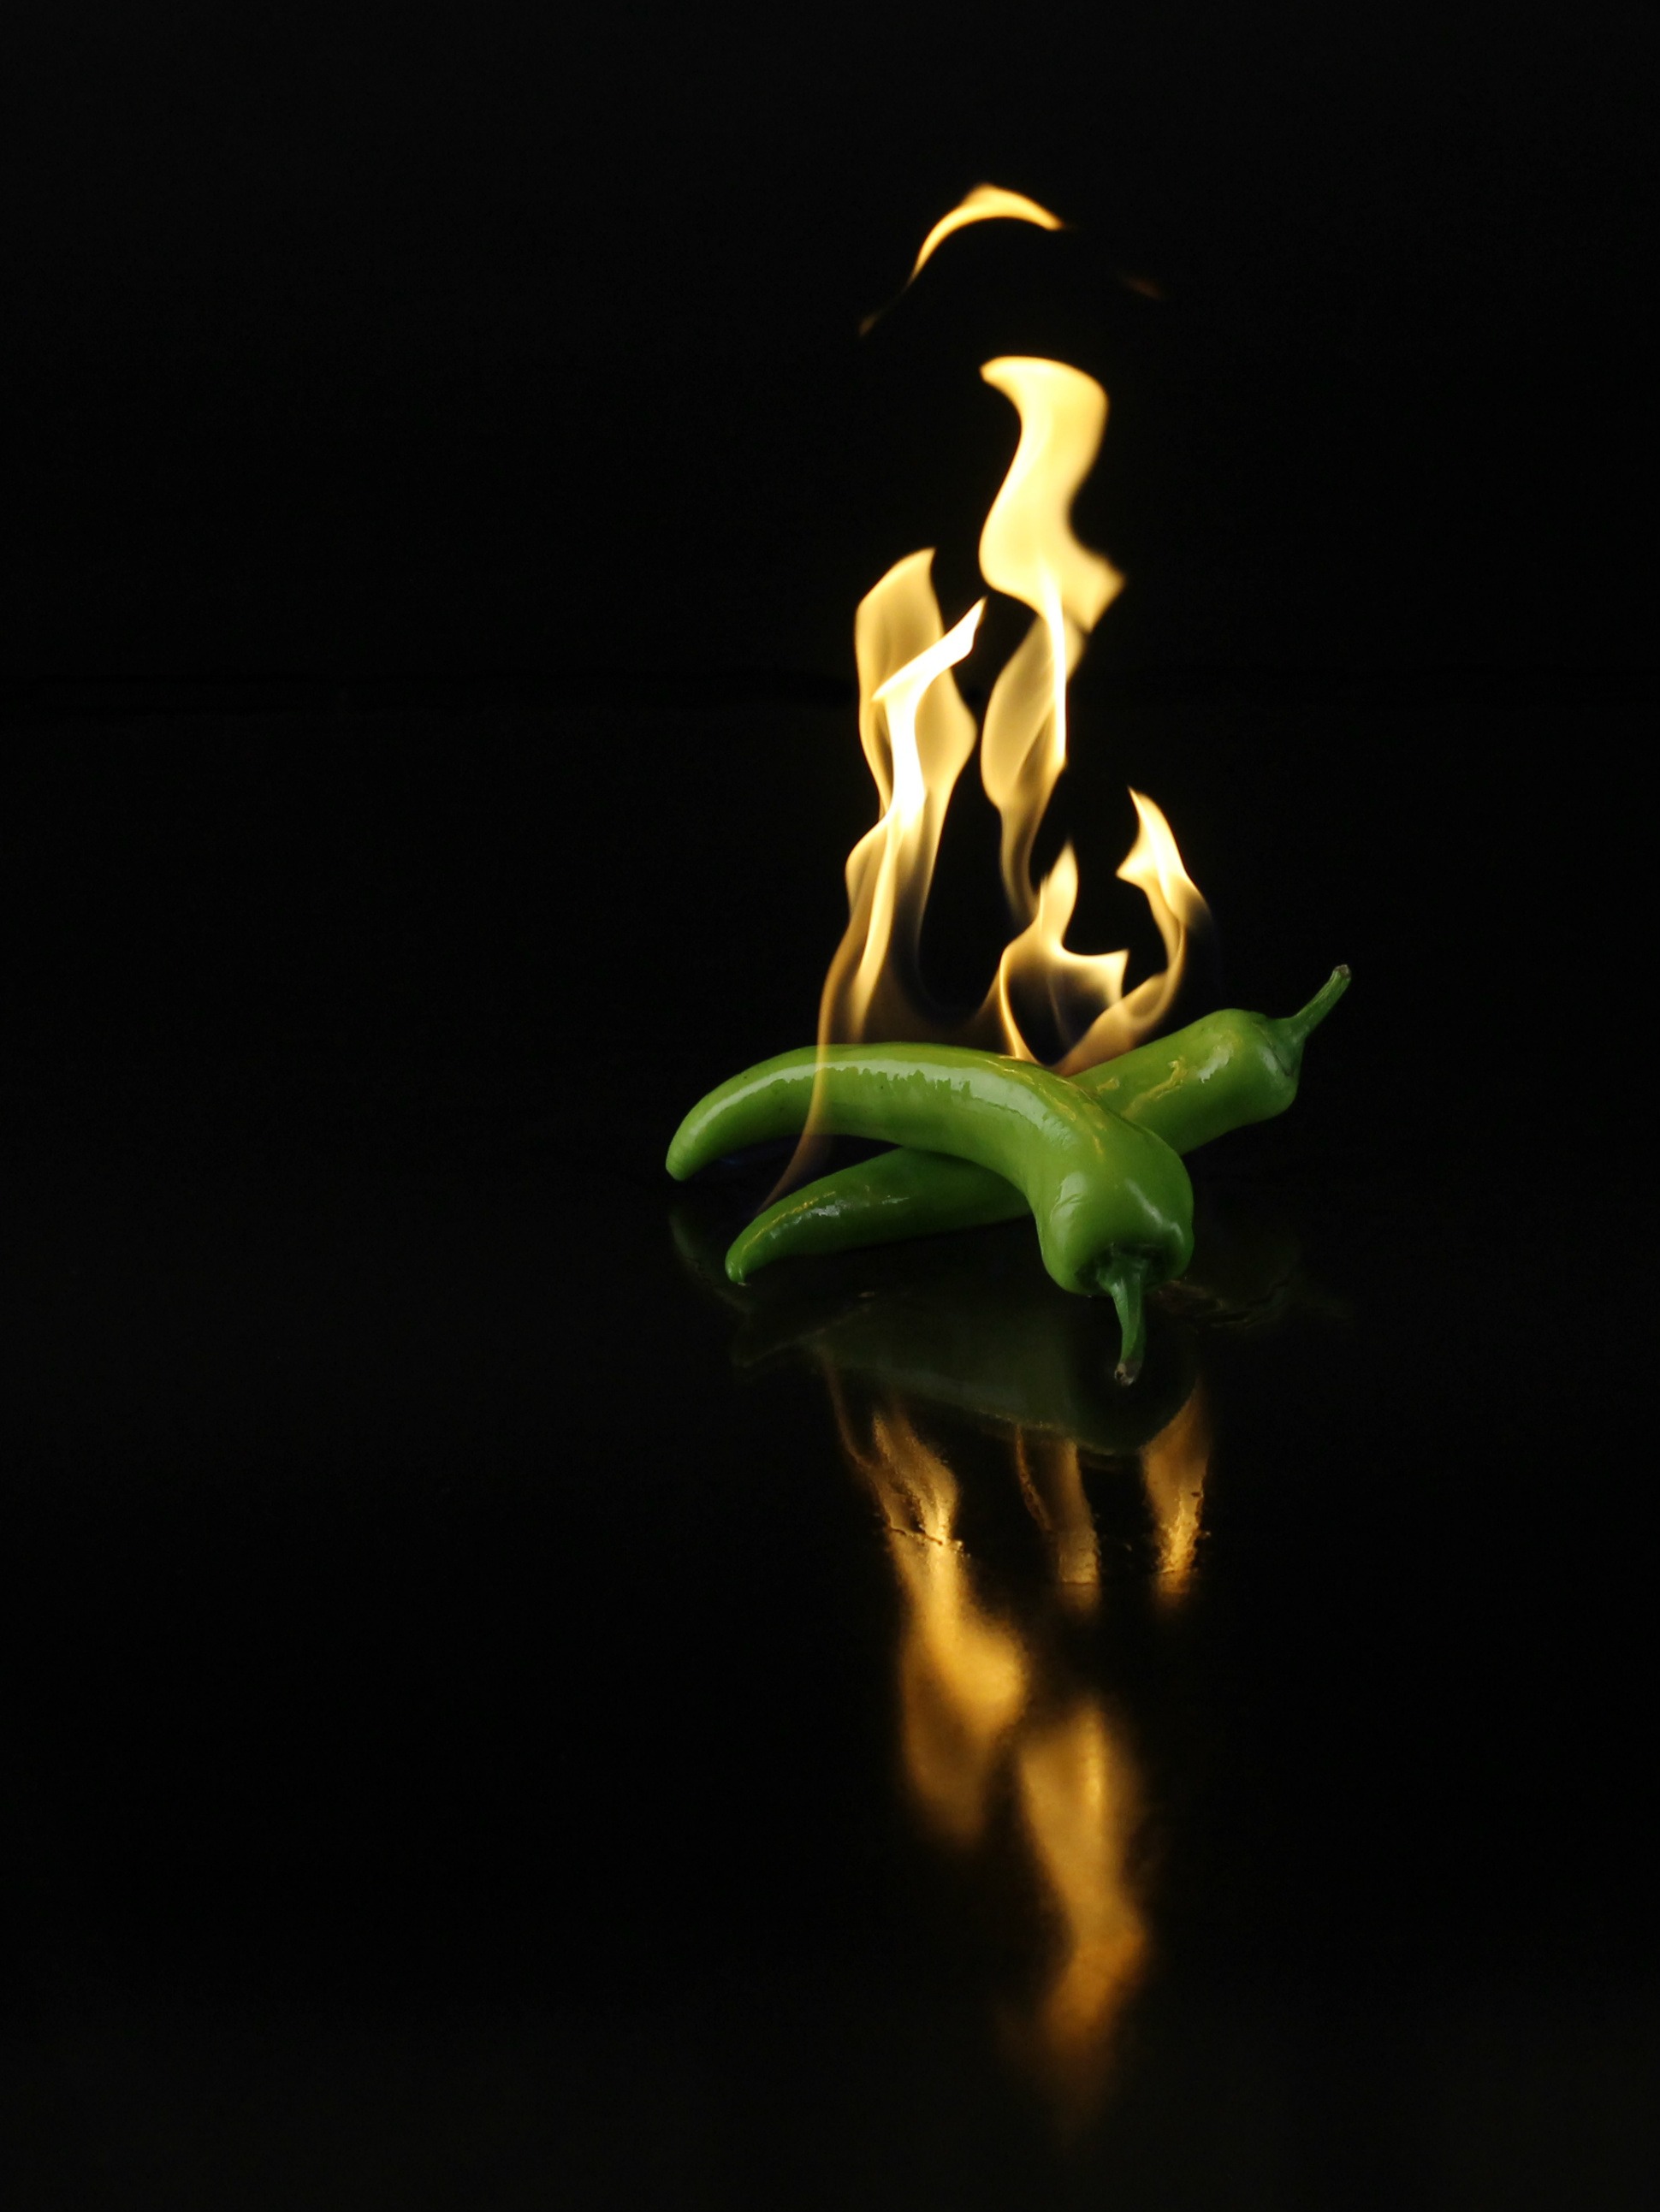
light, plant, leaf, flower, petal, food, green, pepper, fire, darkness, yellow, flora, vegetables, hot, hot pepper, macro photography, flowering plant, computer wallpaper